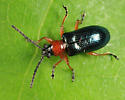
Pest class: cereal_leaf_beetle